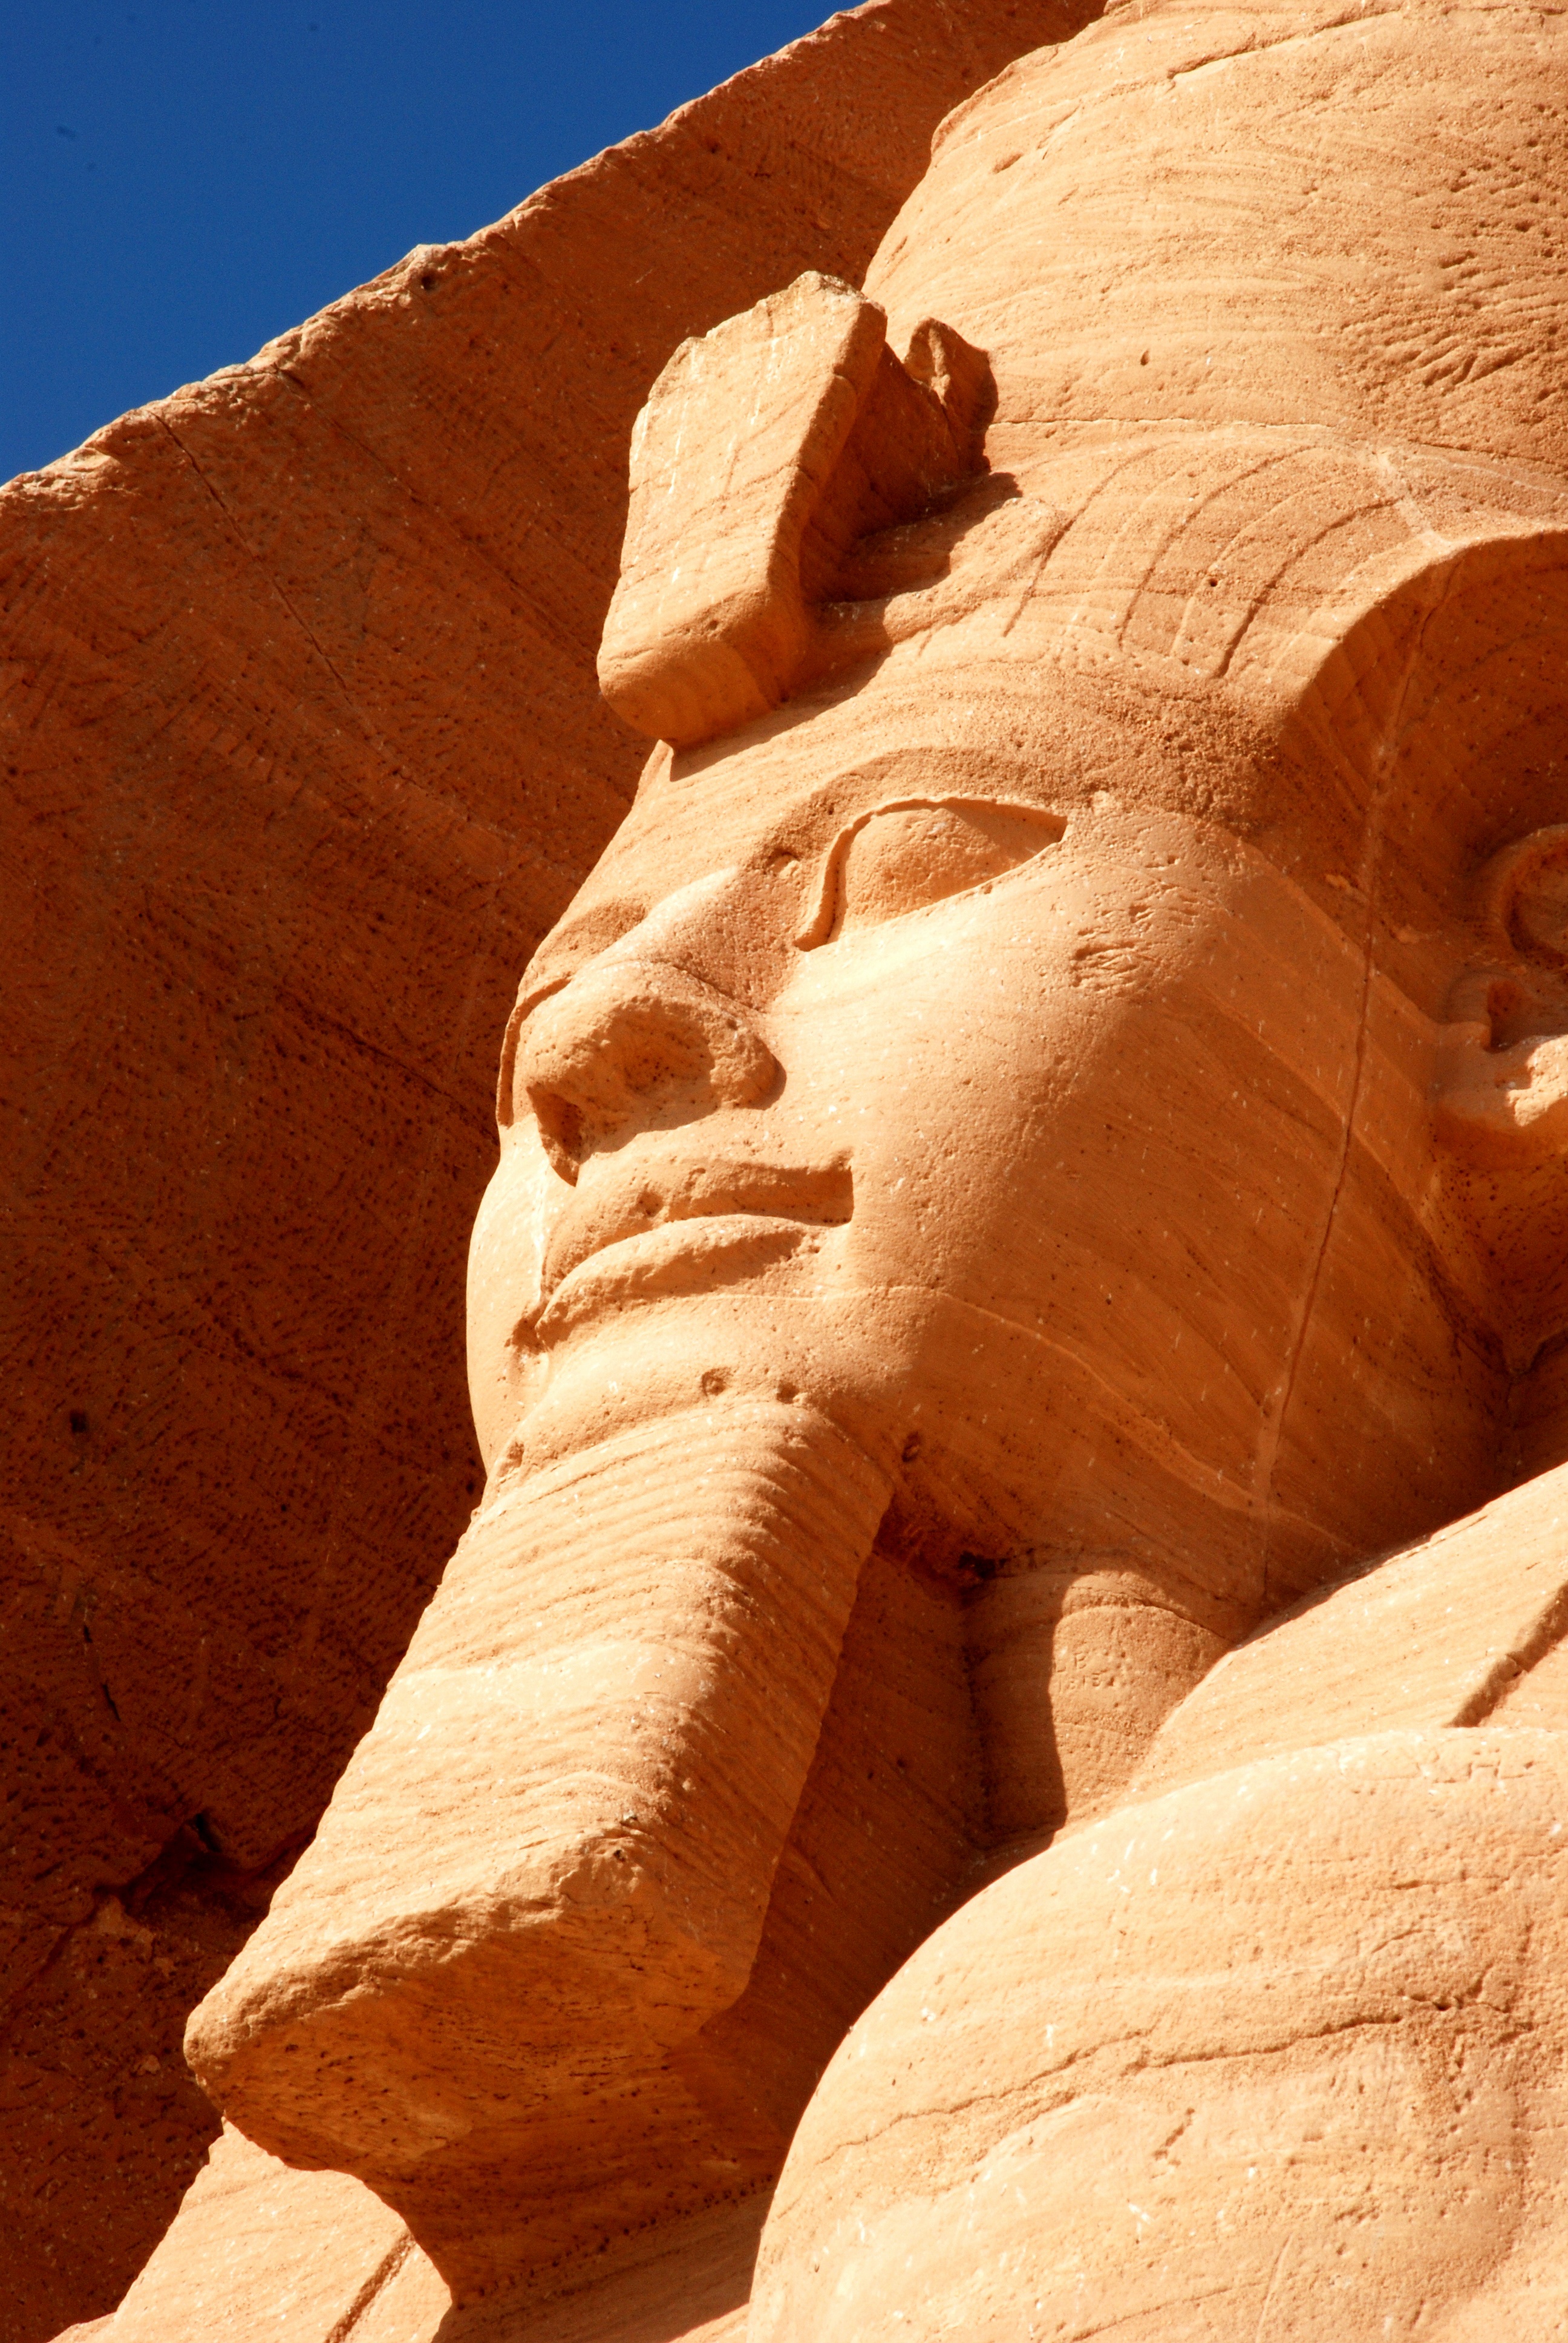
sand, rock, wood, monument, travel, formation, statue, material, egypt, sculpture, art, geology, temple, badlands, carving, temples, hieroglyphs, nile, stone carving, ancient history, abu simbel, egyptian temple